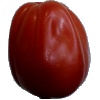
Label: Tomato Heart 1